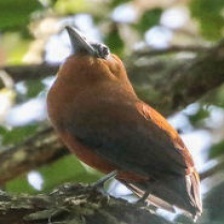
Species: CAPUCHINBIRD
Scientific name: PERISSOCEPHALUS TRICOLOR